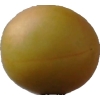
Label: cherry_wax